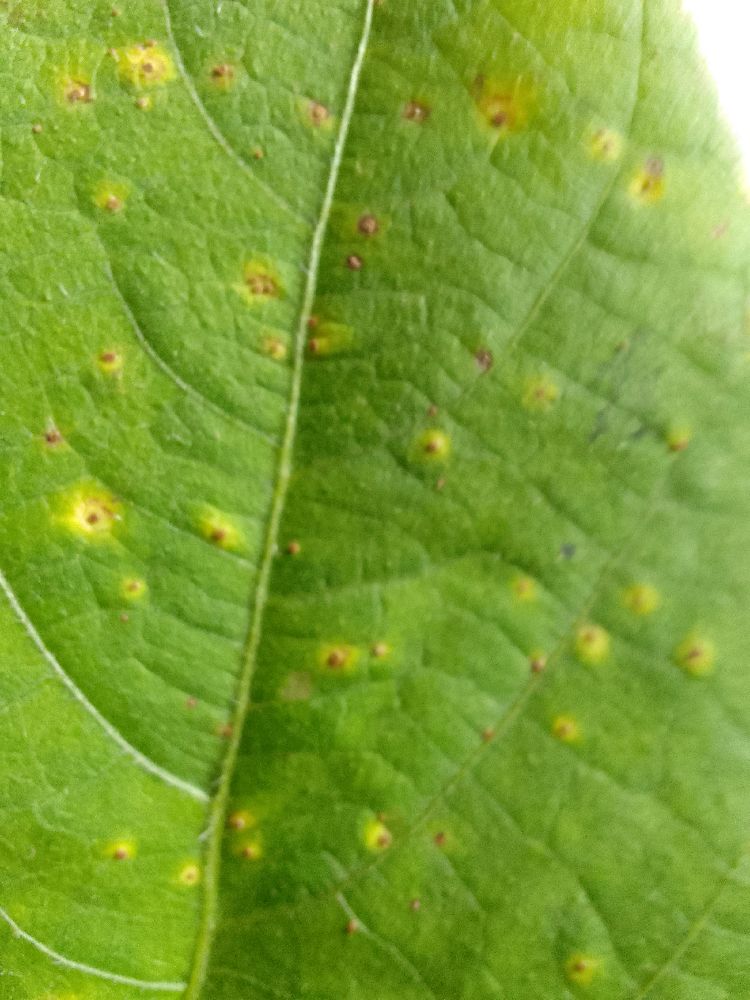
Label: rust